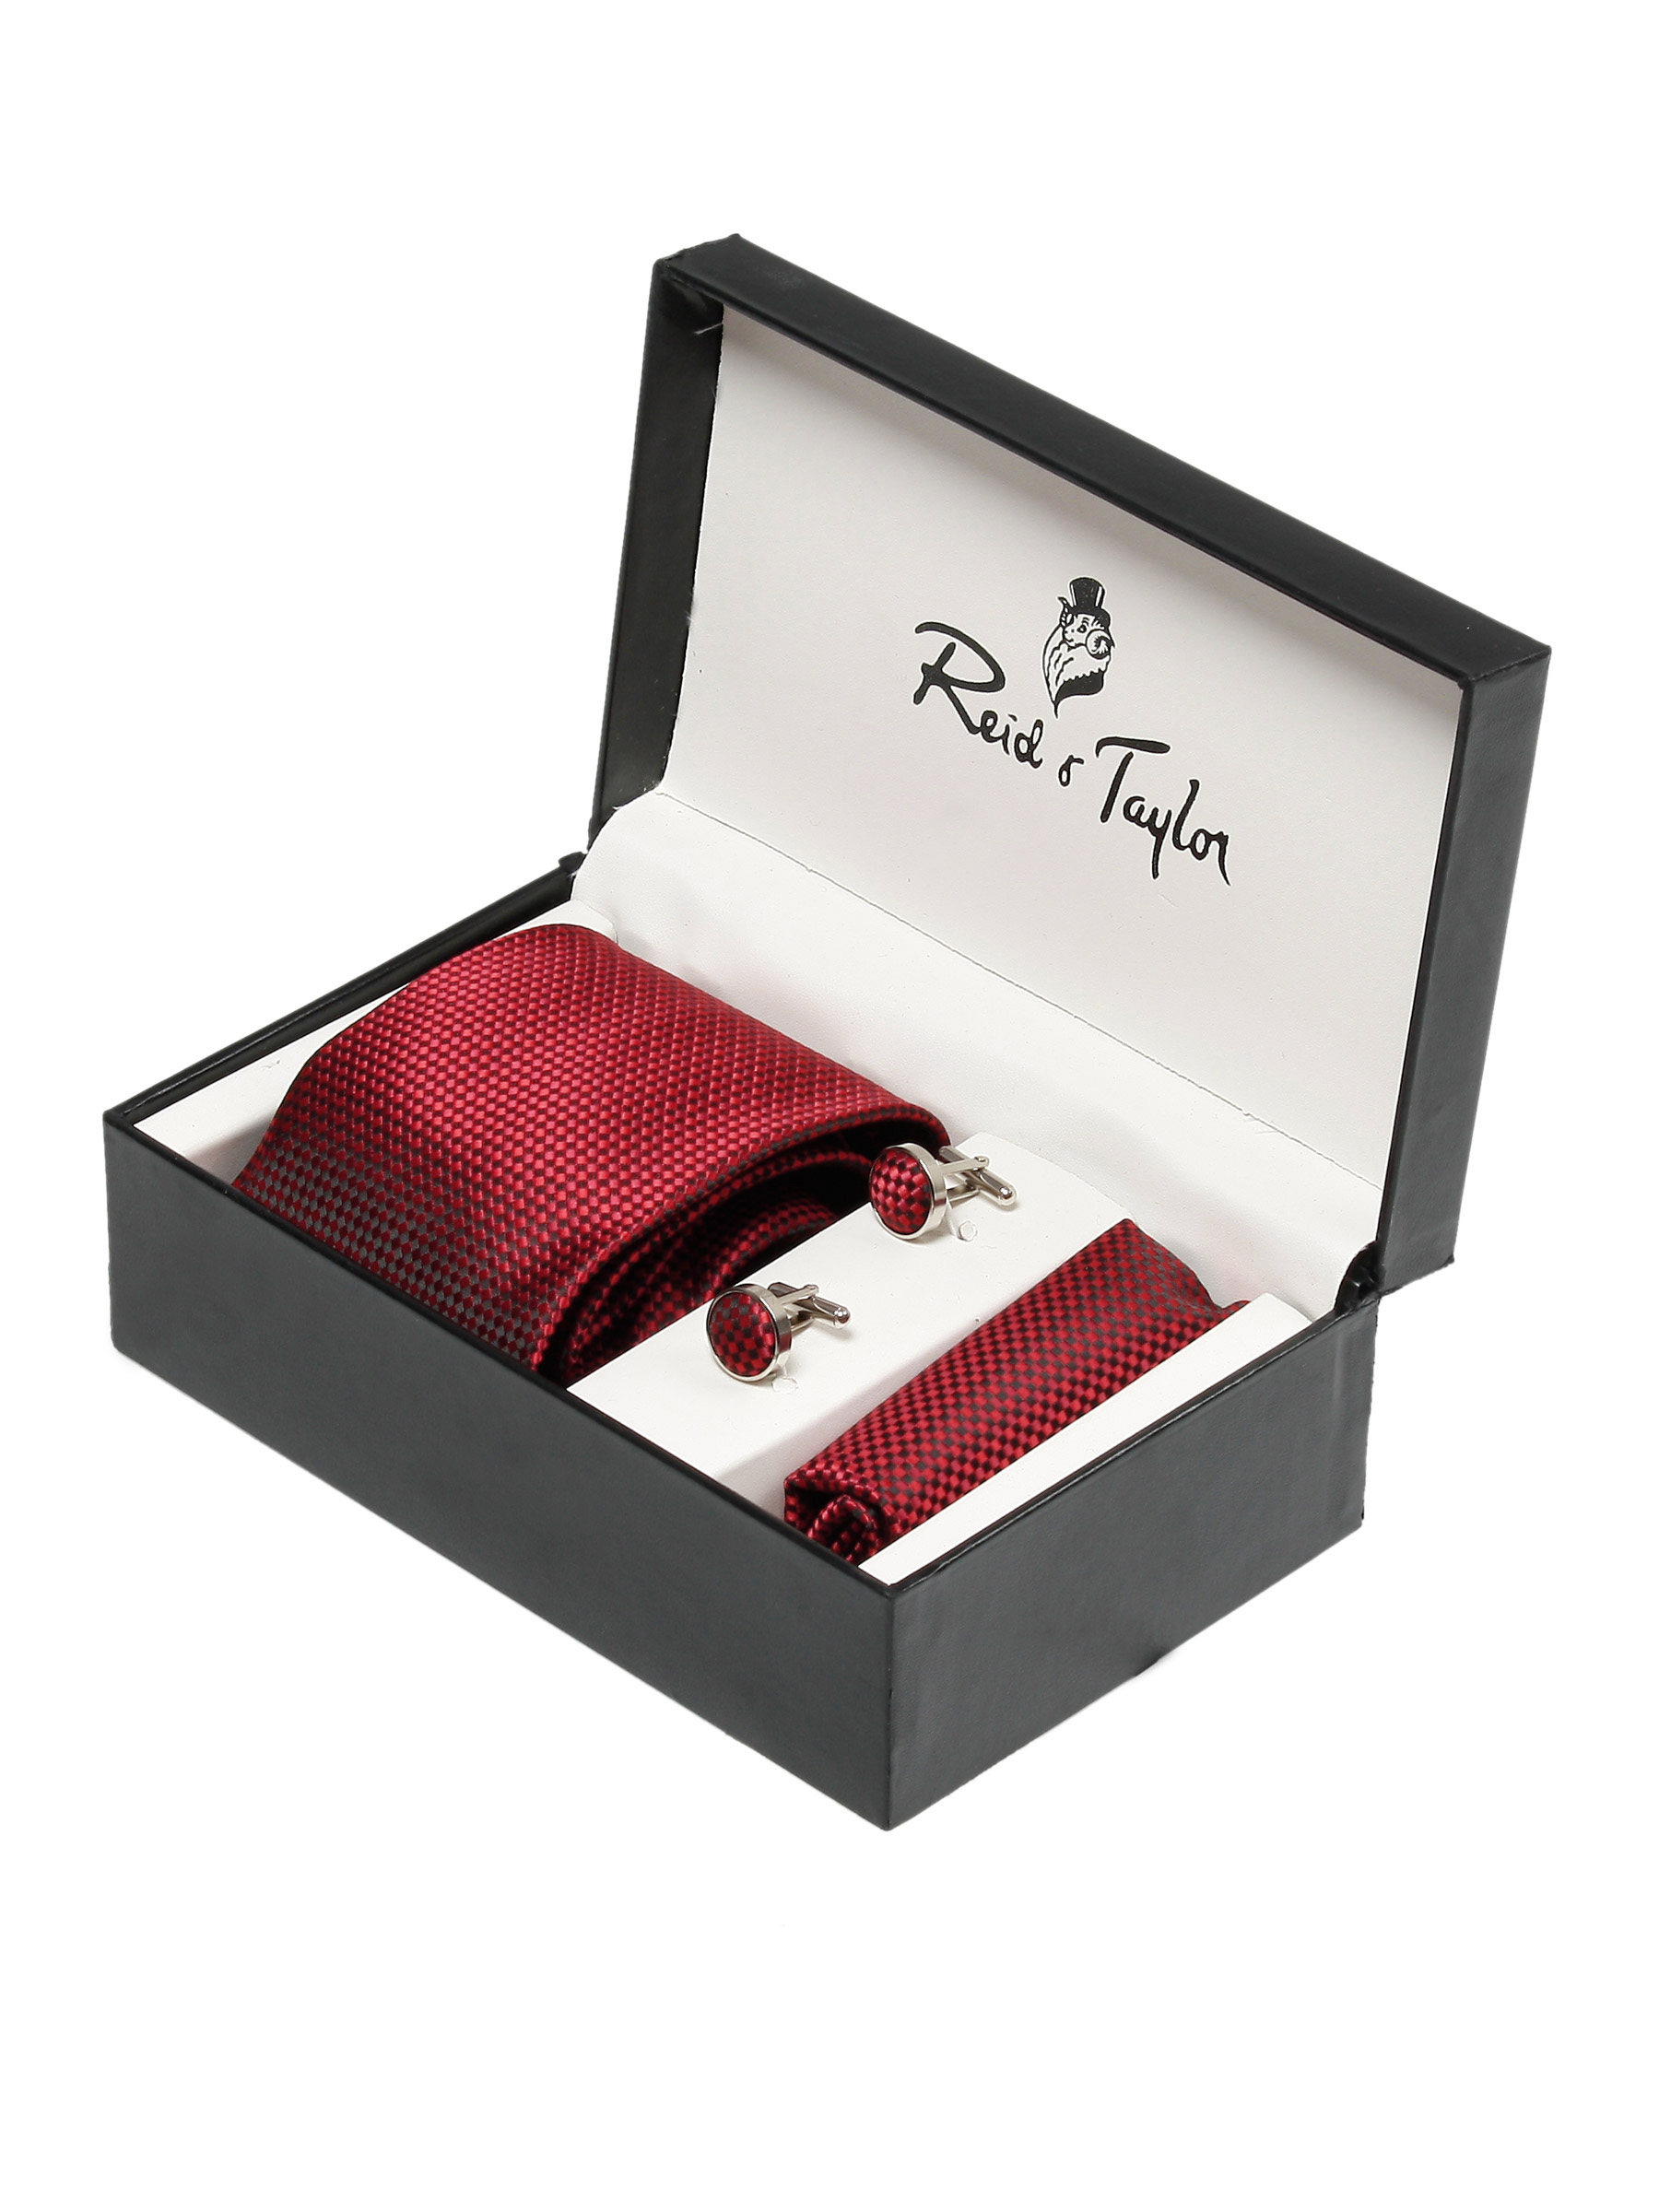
Reid & Taylor Men Formal Maroon Tie+Cufflink+Pocket square - Combo Pack
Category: Accessories / Accessories / Accessory Gift Set
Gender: Men
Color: Maroon
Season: Fall 2011
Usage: Formal